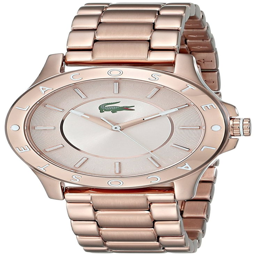
tone stainless steel watch * details can be found by clicking on the image .